2015 FIFA corruption case

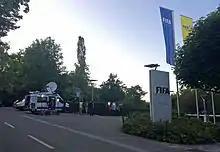
Media in front of FIFA headquarters after Blatter's resignation

On 29 May 2015, Sepp Blatter won re-election to the FIFA presidency at the 65th FIFA Congress in Zurich amid growing criticism over his position. Four days later, however, he announced that he would continue as president only until a new election would be conducted at a 2016 FIFA Extraordinary Congress on 26 February 2016. Blatter said that he would not be a candidate for election at that time. Blatter maintained "I did not resign, I put myself and my office in the hands of the FIFA congress."